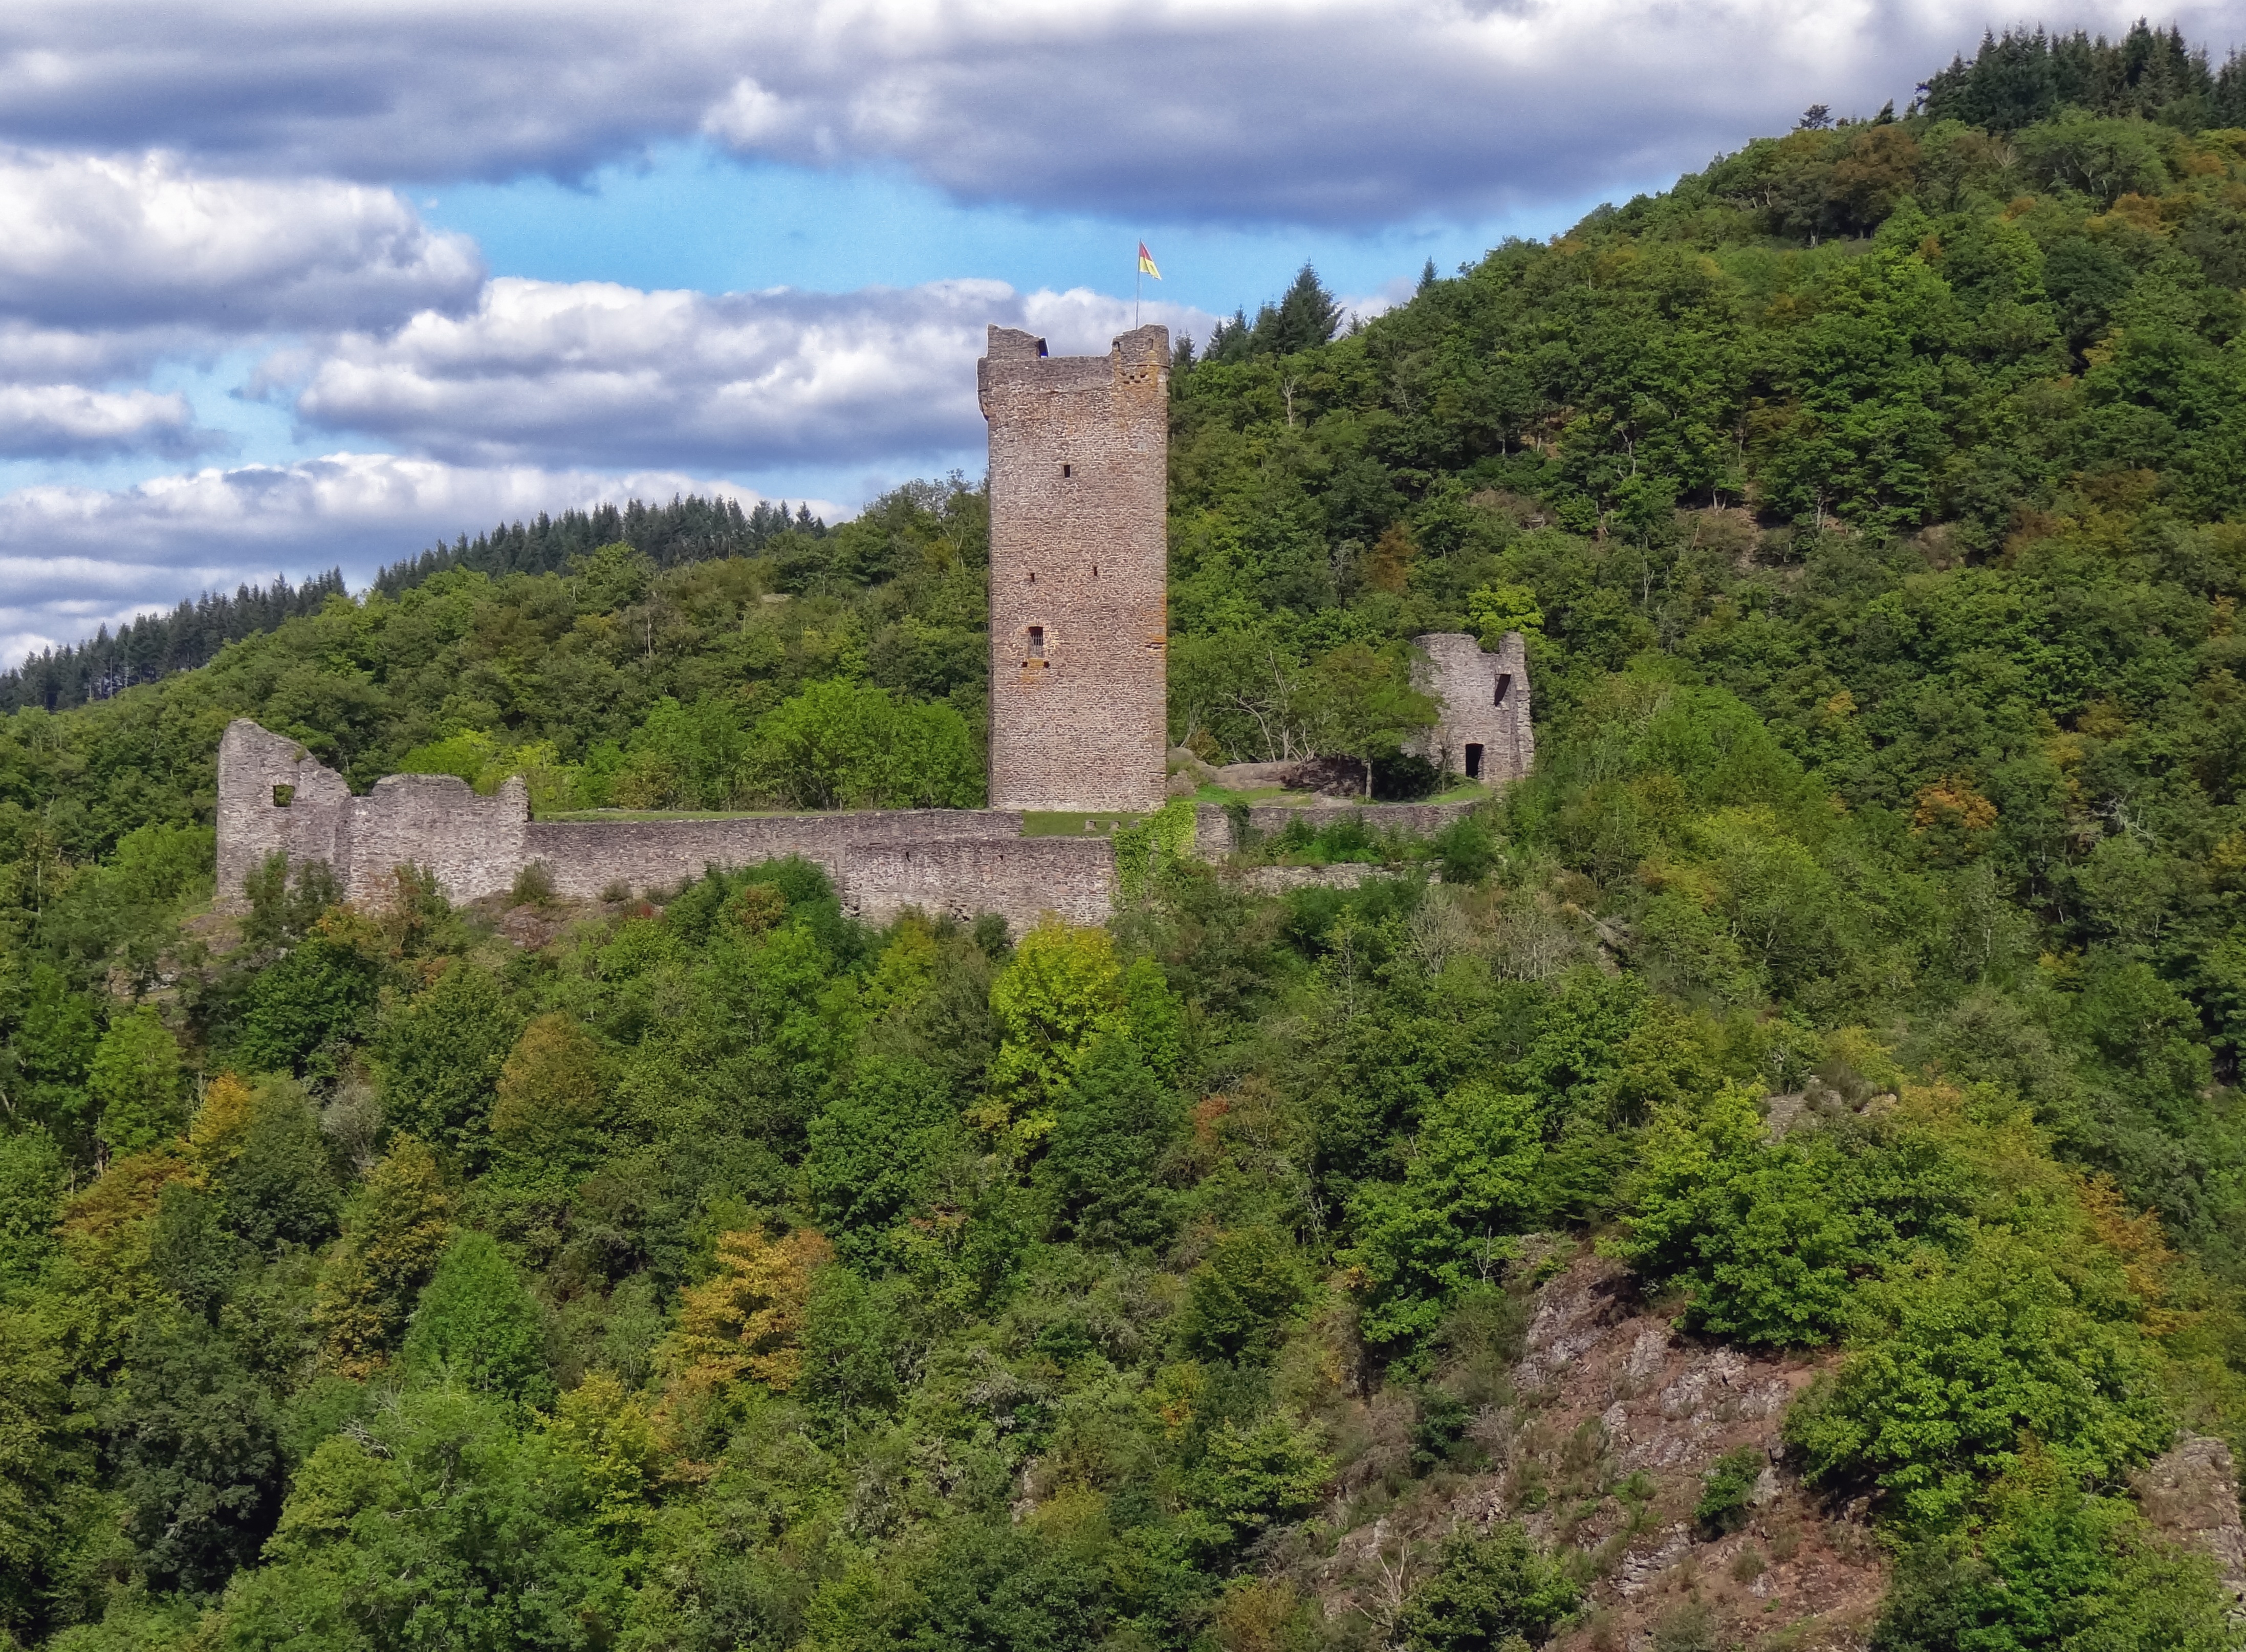
coast, mountain, hill, chateau, mountain range, village, cliff, green, castle, blue, fortification, highland, terrain, ruins, monastery, plateau, eifel, ecosystem, manderscheid, burgruine, obernburg